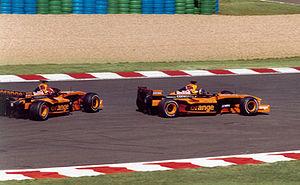
La Super Aguri SA05 est la première monoplace de Formule 1 de l'écurie japonaise Super Aguri Formula 1 Team, engagée lors des onze premiers Grands Prix du championnat du monde de Formule 1 2006. Elle est pilotée par les Japonais Takuma Satō et Yuji Ide, remplacé par le Français Franck Montagny, troisième pilote de l'écurie, dès le Grand Prix d'Europe. Le Japonais Sakon Yamamoto reprend le poste de troisième pilote laissé vacant, à partir du Grand Prix de Grande-Bretagne.
Arrows, est une ancienne écurie de Formule 1 britannique, ayant participé au championnat du monde de 1978 à 2002. Le nom de l'écurie est un acronyme constitué du nom des fondateurs : Franco Ambrosio, Alan Rees, Jackie Oliver, Dave Wass et Tony Southgate.
Super Aguri Formula 1 Team était une écurie japonaise de Formule 1 engagée en championnat du monde de 2006 à 2008. L'équipe, fondée par l'ancien pilote Aguri Suzuki, avait son siège social à Tokyo au Japon et était basée à Leafield au Royaume-Uni dans les locaux de l'ancienne écurie de Formule 1 Arrows. Super Aguri a été créée en urgence avec le soutien de Honda afin d'assurer un volant de titulaire au pilote Takuma Satō, très populaire au Japon mais licencié par l'écurie Honda fin 2005.
L'Arrows A23 est la monoplace de Formule 1 engagée par l'écurie Arrows lors de la saison 2002 de Formule 1. Elle est pilotée par l'Allemand Heinz-Harald Frentzen et le Brésilien Enrique Bernoldi. Pour la troisième année consécutive, Orange est le sponsor principal de l'écurie britannique.
Enrique Antônio Langue de Silvério e Bernoldi est un pilote automobile brésilien. Il a participé au championnat du monde de Formule 1 en 2001 et 2002 et dispute en 2010 le championnat du monde GT1.